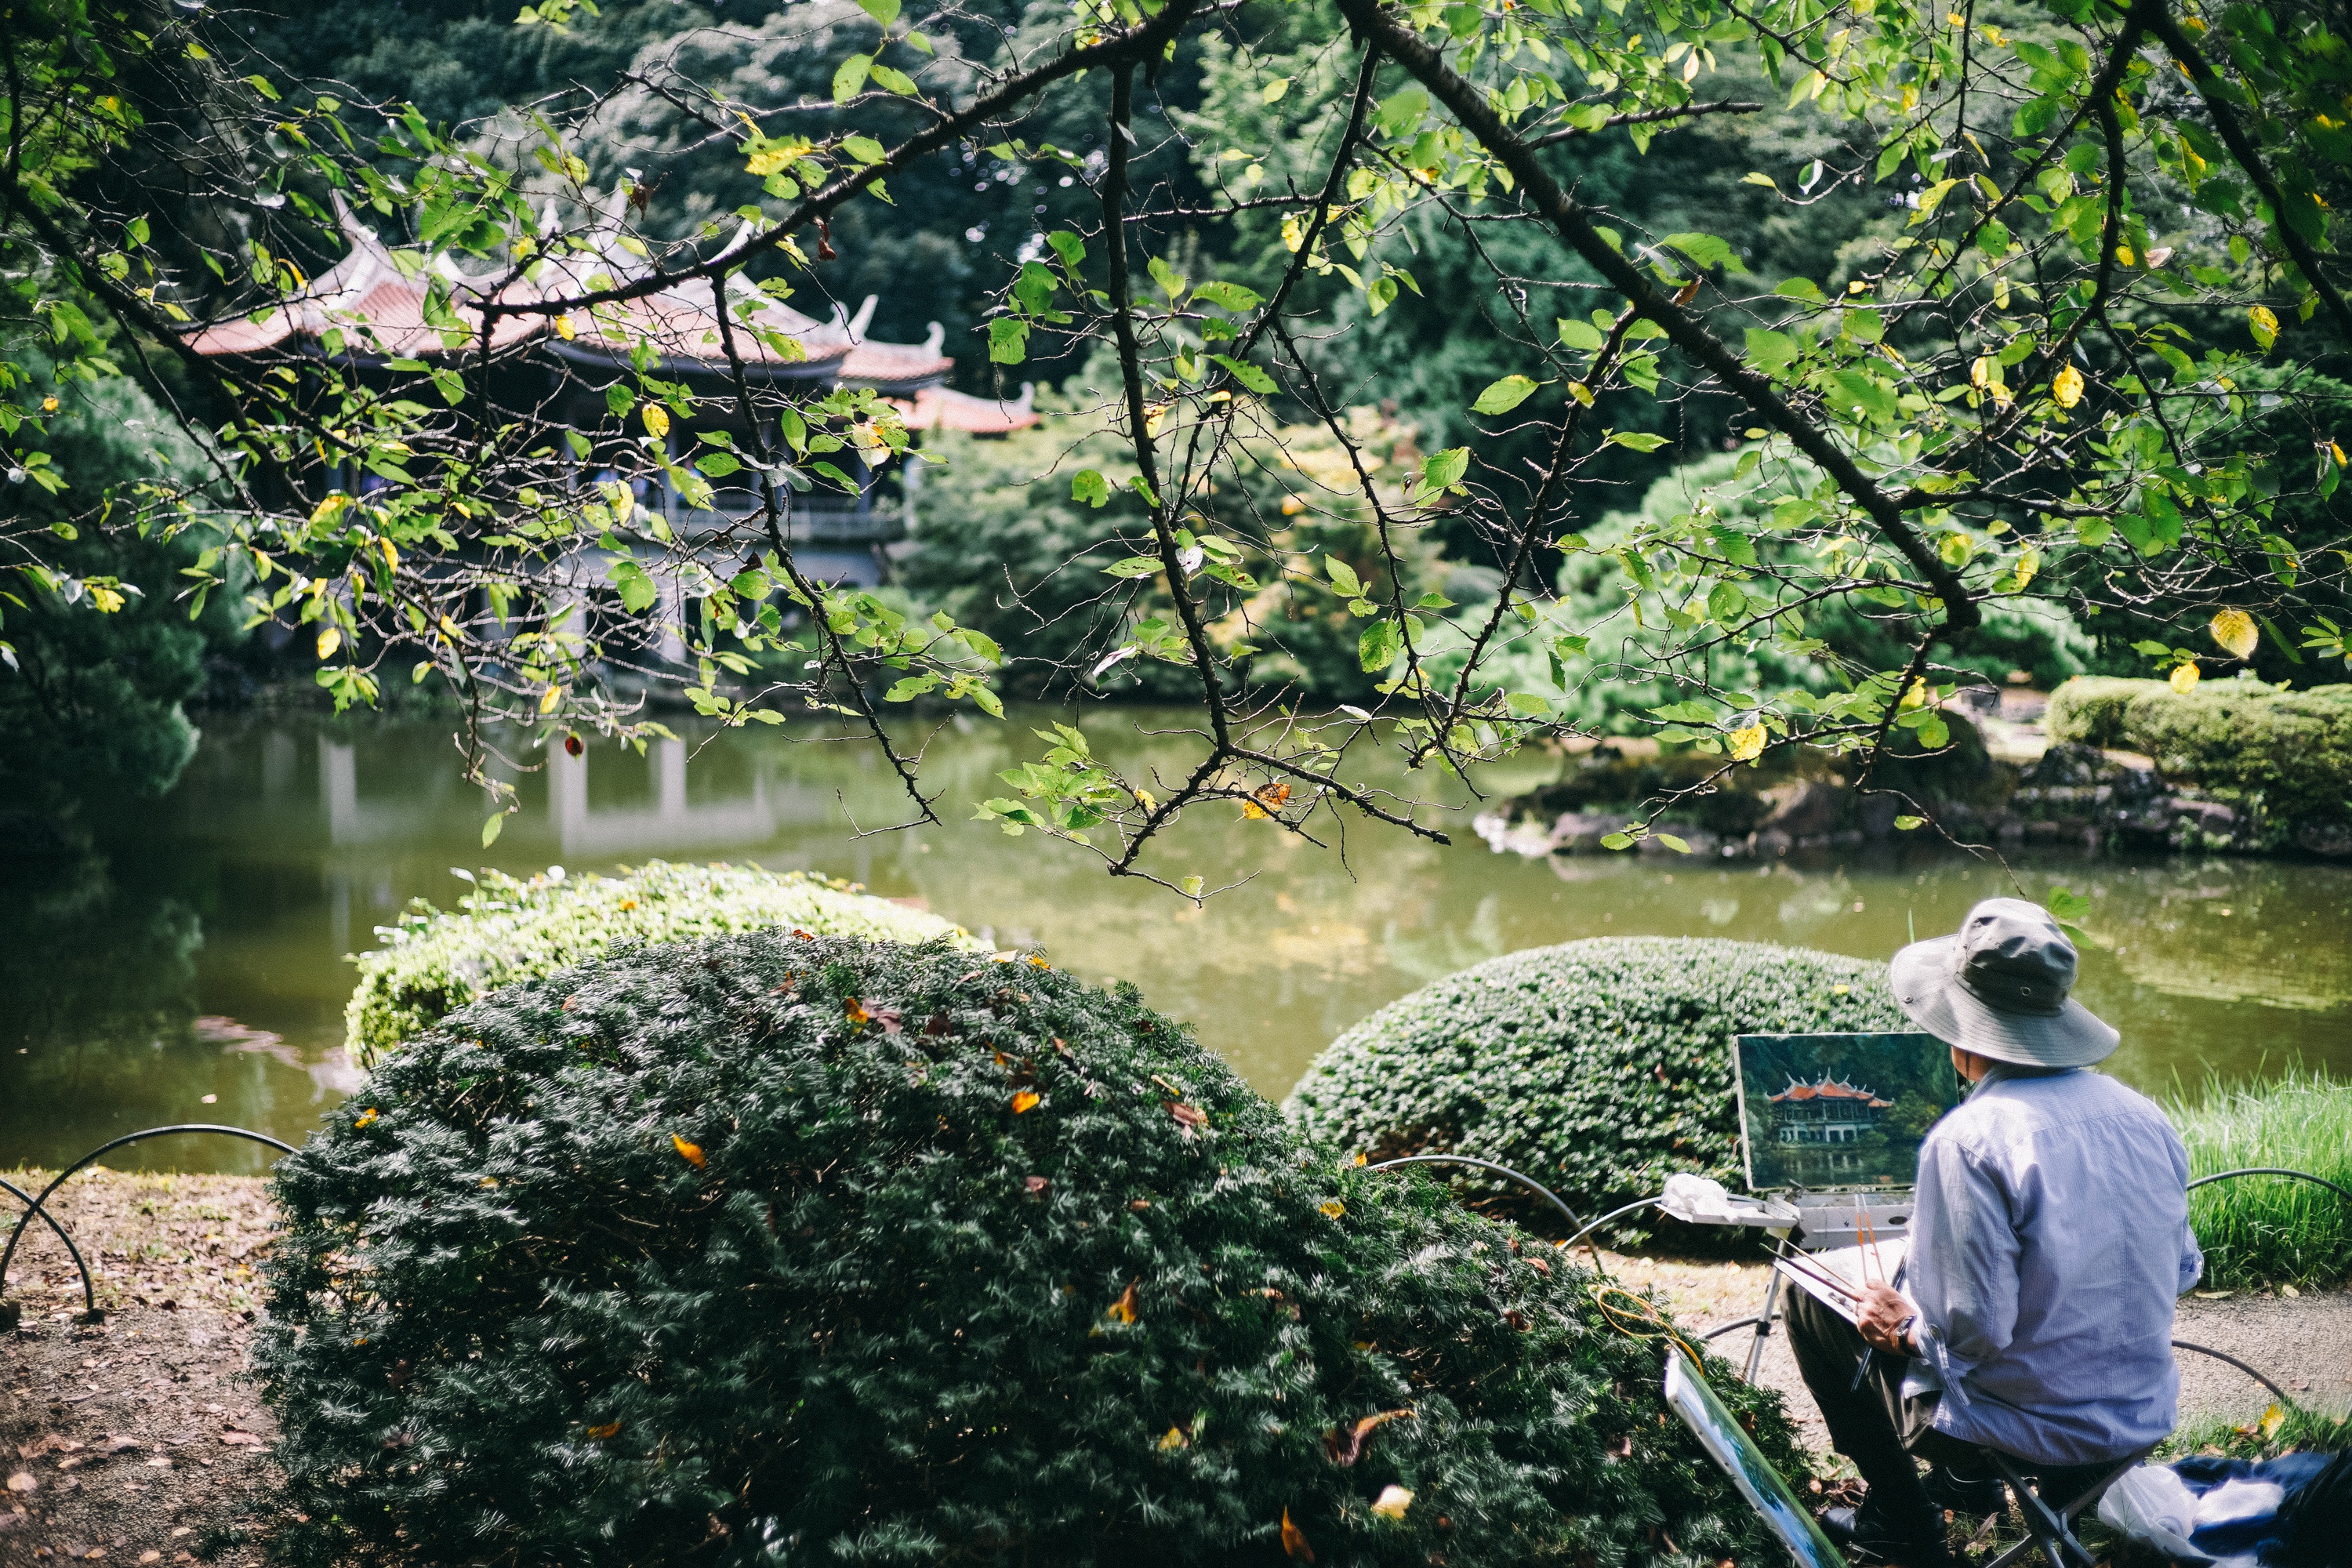
tree, water, forest, person, leaf, flower, lake, river, pond, stream, jungle, autumn, botany, garden, painting, back, rainforest, botanical garden, woodland